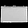
Label: Bag